Sartori of Vicenza

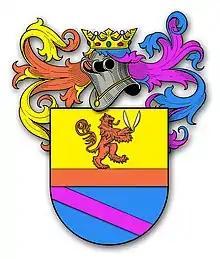
Variant of the coat of arms of the Bassano del Grappa group, dating from the 17th century. In the 18th century, another slightly different variant, with the green lion, was inscribed on the facade of the Sartori-Moritsch House.

The advantages that the commune offered were expressed in the application for Bassanese citizenship addressed to the council, which stated that the place was a pleasant location and that it would allow them to exercise their trade as merchants with usefulness and decorum. They were one of the wealthiest families in the city, and according to the "Comitato per la Storia di Bassano", they became famous there and achieved "a social position of the first magnitude". In Bassano, the possession of citizenship rights also traditionally came with a nobilitating quality and gave access to the council and to administrative positions, but for the exercise of public office, fixed residence in the city and the possession of a substantial patrimony were required. The incompatibility between commerce and nobility, which began to gain strength in the main Italian centers in the mid-16th century and which was one of the causes of the destitution of the Vicenza group, would only become a consensual ideology much later in Bassano, which at this time was still a city beginning its political and economic affirmation.